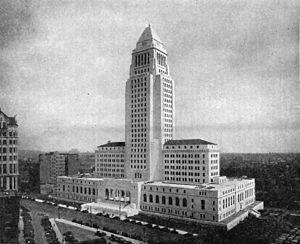
L'hôtel de ville de Los Angeles abrite la mairie de Los Angeles. L'immeuble, haut de 138 mètres, a été construit en 1928 à l'instigation du maire George Cryer et est un exemple d'Art déco.
Cette liste des plus hauts immeubles de Los Angeles recense en fonction de leur hauteur les gratte-ciel situés dans la ville américaine de Los Angeles, en Californie. Le plus haut bâtiment de la ville est la U.S. Bank Tower, inaugurée en 1989 ; elle compte 73 étages surplombe de 310 mètres de haut Downtown Los Angeles. C'est également le plus haut édifice de Californie, et le dixième plus haut bâtiment du pays. Le deuxième gratte-ciel de Los Angeles et de Californie est l'Aon Center, de 262 mètres de haut. Huit des dix plus hauts édifices de Californie sont situés à Los Angeles.
L'Échange est un film américain réalisé par Clint Eastwood et écrit par Joseph Michael Straczynski, sorti en 2008.